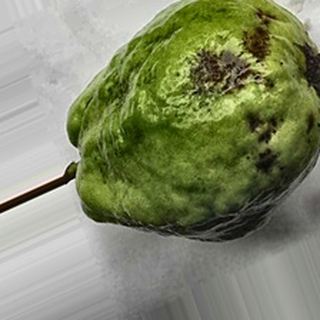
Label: guava_anthracnose